Jane Beshear

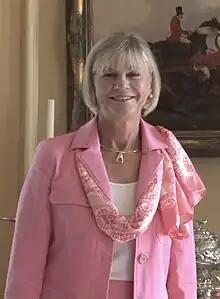
Beshear in 2011

Mary Jane Beshear (born December 13, 1946) is an American educator who served as first lady of Kentucky from 2007 to 2015, during the tenure of her husband, former governor Steve Beshear. She is the mother of current Kentucky governor Andy Beshear.